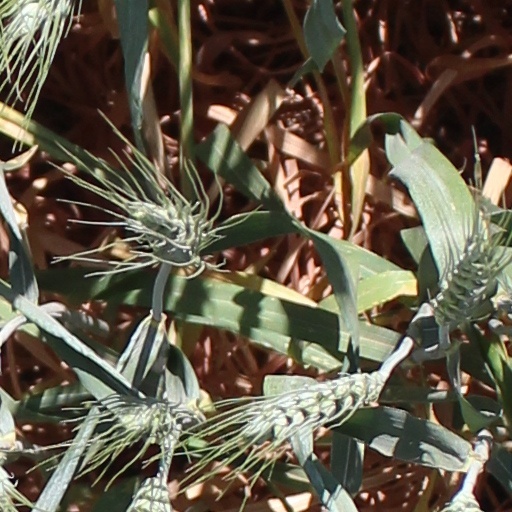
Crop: wheat